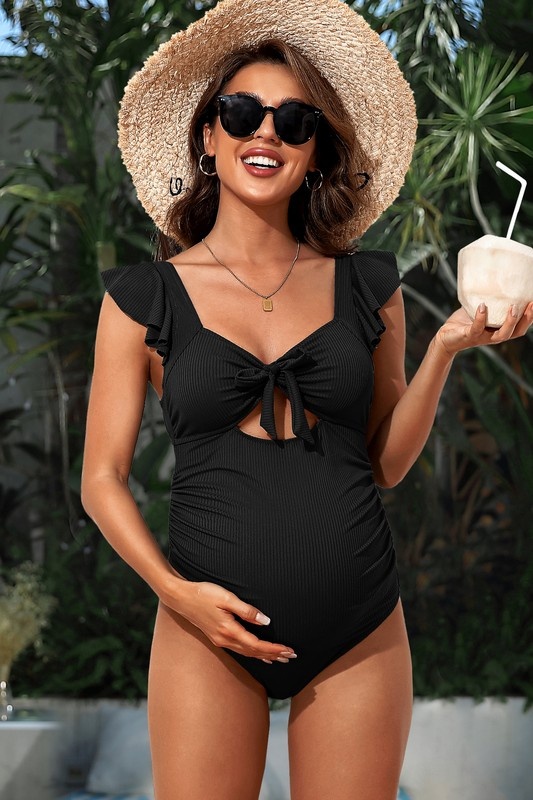
Ribbed Tie Knot Cutout Ruched Maternity Swimsuit
Brand: Charmo
The front and back of the maternity swimsuit are designed with knots, which can adjust the chest size and give the chest more security. retro high waisted design gives you some coverage while also being stylish The pregnancy swimsuit is made of ribbed fabric on the outside and a whole piece of milk silk material on the inside. It is skin-friendly, comfortable, and elastic enough to touch the skin and stretch on the belly The design of ruffle shoulder straps makes the pregnancy bathing suits look more lively and cute. Adjustable shoulder straps allow you to adjust the length of your swimwear as needed to make them more snug The cutout design allows for greater belly space and comfort. Removable padded bras, provide good support for the busts, which is not easy to deform while still looking fashionable Style: Maternity Print / Pattern: Solid Fit: Maternity Embellishment: Tie Knot,Cutout Neck Line: V-neck Sleeve: Ruffle sleeve Closure: Pull On Lining: Yes Fabric Contents : 92%Polyester 8% Spandex Stretch fabric Non-sheer fabric Care Instructions : Hand Wash Size Measurement (inch): S: 33.5-35.5 (Bust), 30.5-32.5 (Waist), 35.5-37.5 (Hips), null (Length) M: 35.5-37.5 (Bust), 32.5-34.5 (Waist), 37.5-39.5 (Hips), null (Length) L: 37.5-39.5 (Bust), 34.5-36.5 (Waist), 39.5-41.5 (Hips), null (Length) XL: 39.5-41.5 (Bust), 36.5-38.5 (Waist), 41.5-43.5 (Hips), null (Length)
Category: Apparel & Accessories > Clothing > Maternity Clothing > Maternity Swimwear > One-Piece Swimsuits